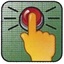
Concepts: Use - Action
Do - Verbe
Button